Alexander I of Russia

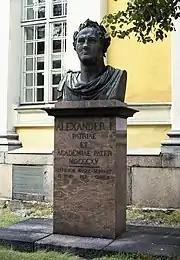
The bust of Alexander I at the yard of the Helsinki University in 1986

With the Russian army following up victory over Napoleon in 1812, the Sixth Coalition was formed with Russia, Prussia, Great Britain, Sweden, Spain, and other nations. Although the French were victorious in the initial battles during the campaign in Germany, the entry of Austria into the war led to France's decisive defeat at the Battle of Leipzig in the autumn of 1813, which proved to be a massive victory for the Coalition. Following the battle, the Pro-French Confederation of the Rhine collapsed, thereby ending Napoleon's hold on territory east of the Rhine forever. Alexander, being the supreme commander of the Coalition forces in the theatre and the paramount monarch among the three main Coalition monarchs, ordered all Coalition forces in Germany to cross the Rhine and invade France.